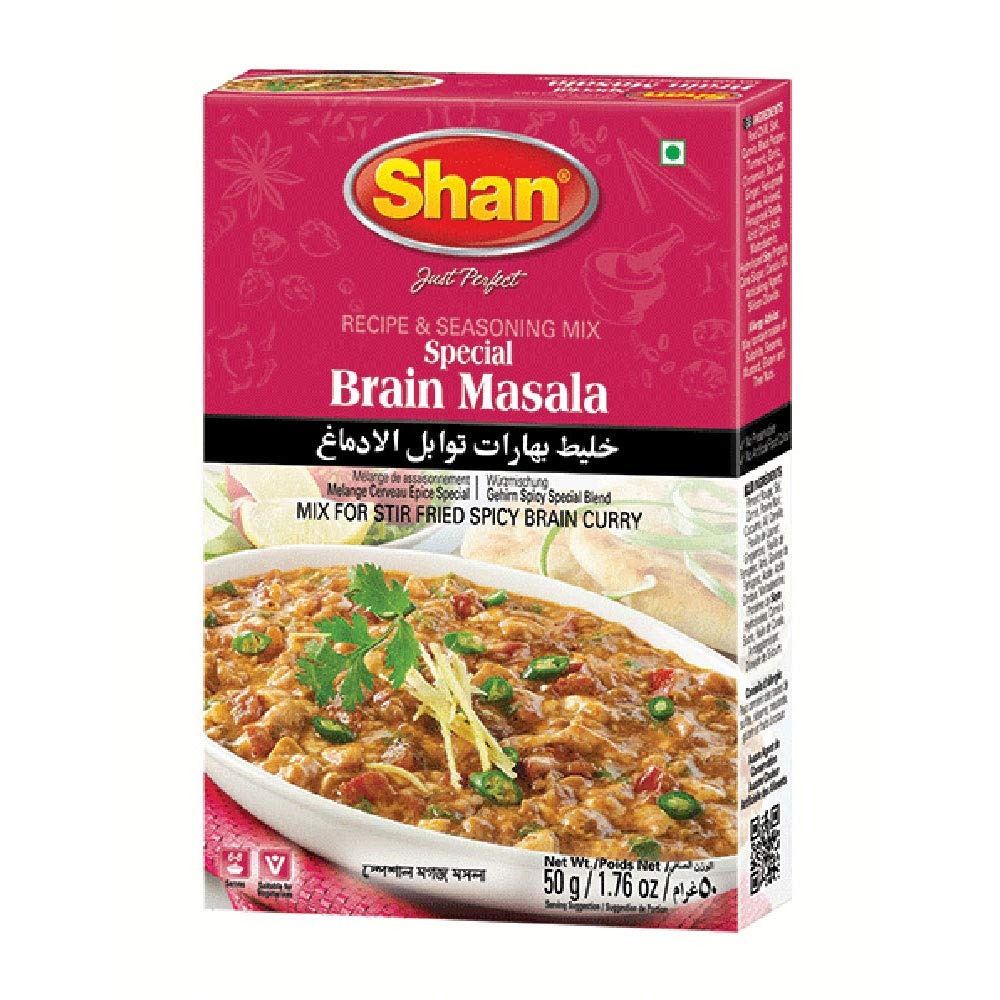
Item Name: Shan Special Brain Recipe and Seasoning Mix 1.76 oz (50g) - Spice Powder for Stir Fried Spicy Brain Curry - Suitable for Vegetarians - Airtight Bag in a Box
Bullet Point 1: Quantity- Shan Special Brain comes packaged and sealed in a box containing a packet of 1.76oz of spices
Bullet Point 2: Easy to use- All the ingredients and instructions are given at the back of the box.
Bullet Point 3: Easy to prepare- Now you don’t need to gather a variety of different masalas to make Special Brain fry, just use this seasoning and herbs mix and you are good to go
Bullet Point 4: All Shan products are carefully packaged under the most hygienic conditions according to international quality standard
Bullet Point 5: 50g Serving Suggestion
Product Description: <p>Shan Foods was a small company established in 1981. Soon it gained popularity and now we have a presence in 65 countries across 5 continents. All our products are carefully packaged under the most hygienic conditions according to international quality standard. All products of Shan Foods are ISO 9001:2015.</p> <p>Shan Foods is committed to make your life easy in the kitchen and at the same time delighting your taste buds. We are the pioneer of ready to make masala packets. We are continuously working hard to ensure you can serve authentic Pakistani/Indian food to your loved ones. Each recipe is tailored to ensure a delicious taste through our special herbs seasoning and spices.&nbsp;</p><br><p>Shan Special Brain Masala helps you prepare delicious and authentic stir fried spicy brain masala at home. </p><br>
Value: 1.0
Unit: Count

Price: 8.93